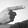
ASL letter: G